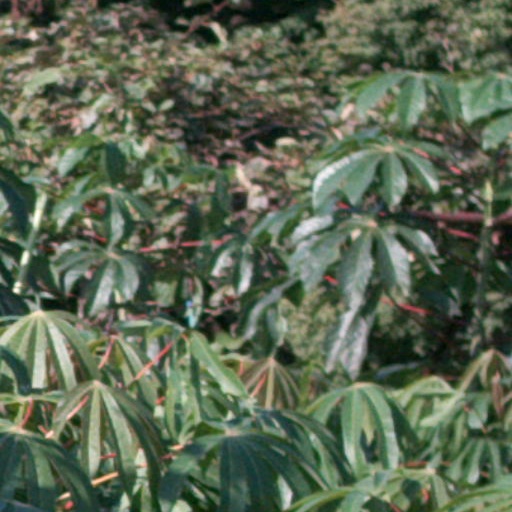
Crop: cassava